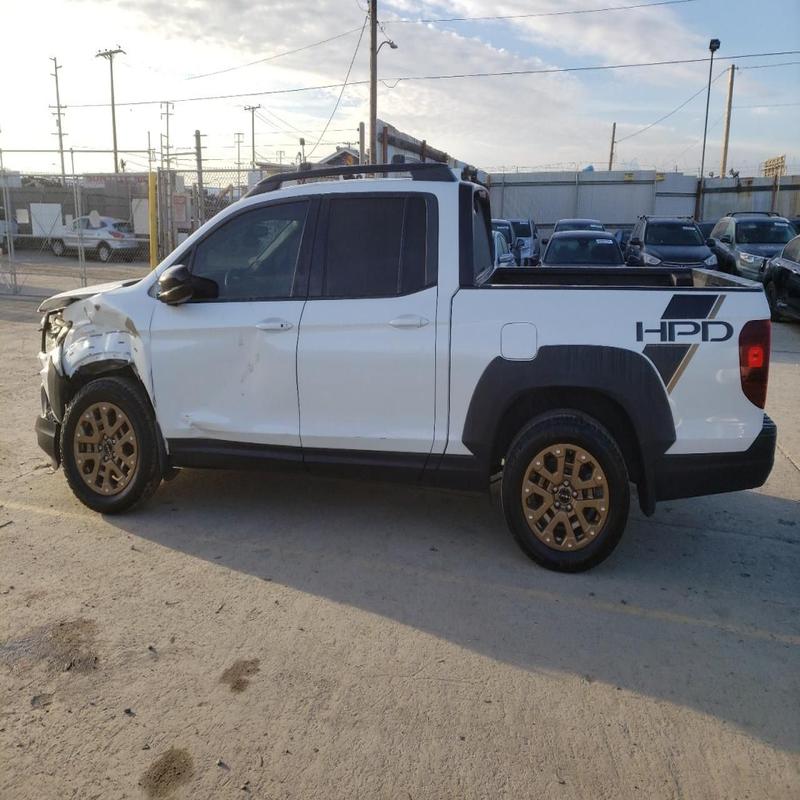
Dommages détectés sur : aile avant gauche, porte avant gauche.
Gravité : majeur